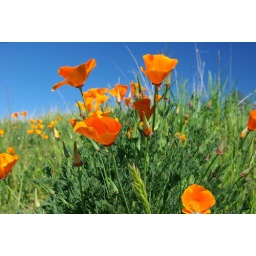
California poppies against a blue spring sky with green foliage.